Alcyoneus

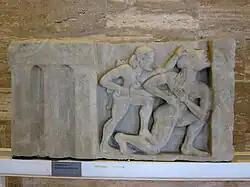
Heracles and Alcyoneus, metope from the first Heraion at Foce del Sele

Depictions of Heracles fighting Alcyoneus, named by inscription, are found on several sixth century BC pots (e.g., Louvre F208). The earliest extant representation of their battle probably occurs on a metope from the first temple dedicated to Hera at Foce del Sele, which shows Heracles holding a large figure by the hair, while stabbing him with a sword. Such a scene is also depicted on several shield-band reliefs from Olympia (B 1801, B 1010).